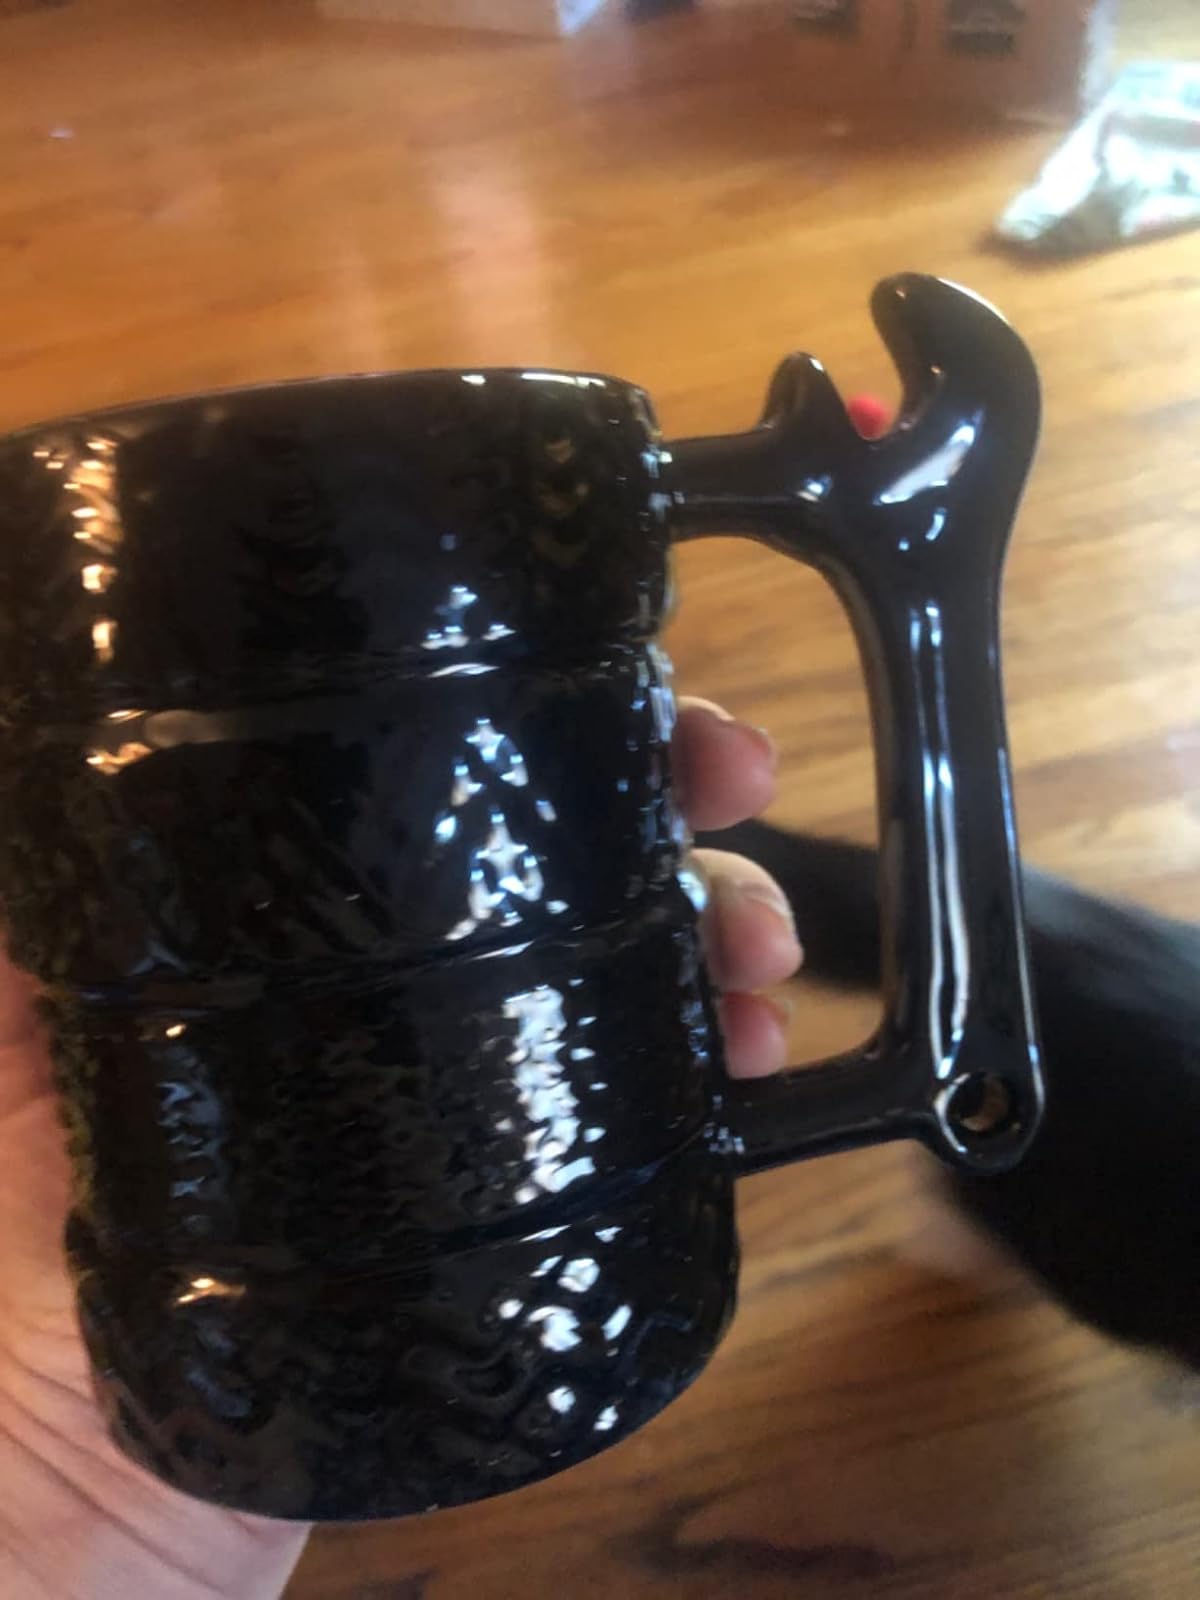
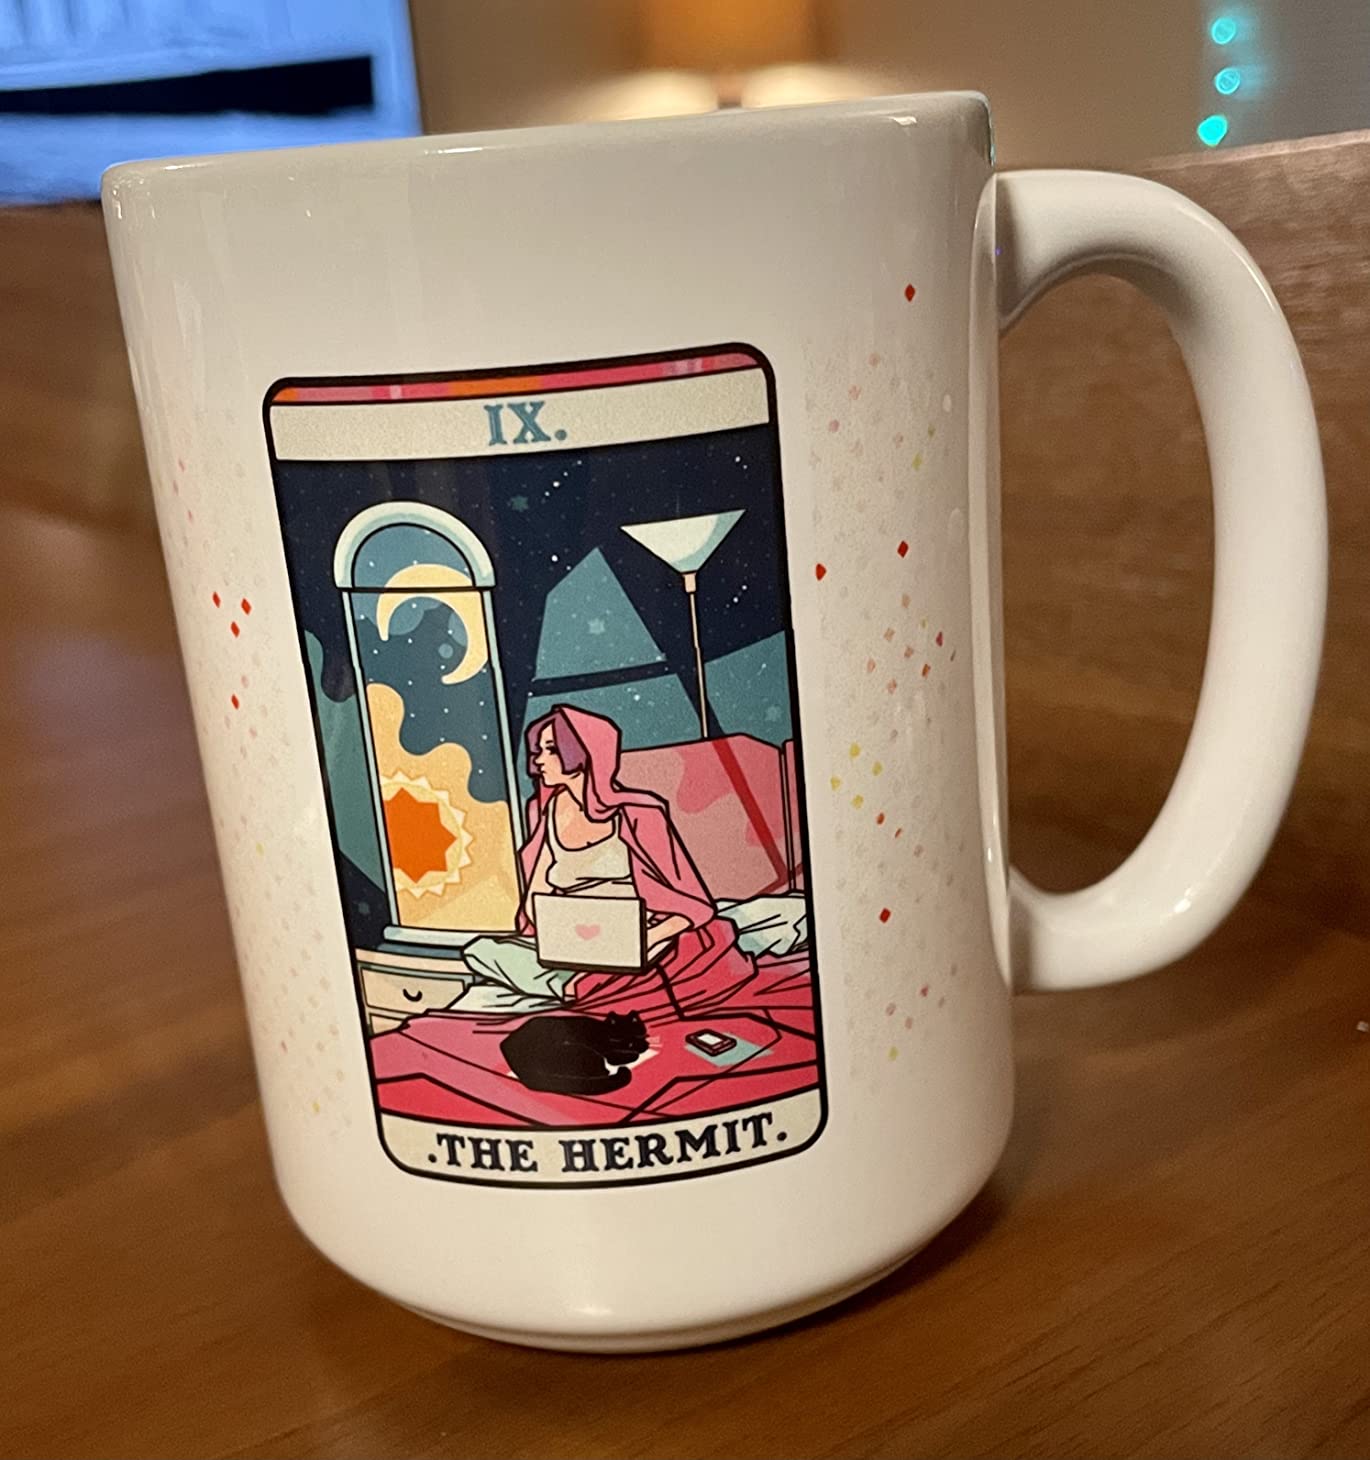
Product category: items_mug
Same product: no